Willys MB

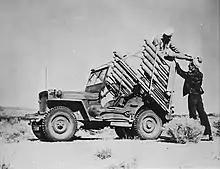
Experimental rocket-artillery jeep, Inyokern Naval Air Facility, Jan 1945

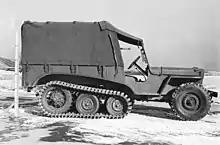
T28 experimental Willys MT based, half-track litter-carrier.

An exception was an order for a series of some 200 to 500 standardized jeeps to be modified, by Holden (then G.M. of Australia), into field ambulances for the U.S. Marine Corps in the Pacific Theater, because they found the standard ton Dodge WC-54 ambulances too unwieldy, and even their own ton, 4×4 International M-1-4 vehicles both too ponderous "and" too scarce. In 1942, Lt. Cmdr. French Moore, MC, a battalion surgeon with the 2nd Marine Division (Camp Elliott, CA) started developing his design for an MB/GPW-based "light field-ambulance." He submitted blueprints, and records of performance of his prototype to Marine Corps Commandant Lt. Gen. Thomas Holcomb. It could carry up to "35 patients 1,000 yards and return, in an hour." Rebuilt to Moore's design, it was approved for fielding in time for the Solomon Island Campaign in 1943. Three series were built in modest numbers but totaling more than the USMC's own ambulance versions of their International M-1-4 and M-2-4s.